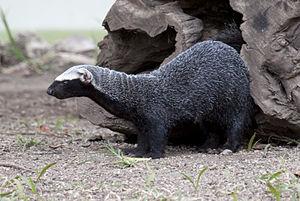
Le Grison ou Grison d'Allemand est une espèce de mammifères de la famille des Mustelidae. On le rencontre en Amérique centrale et au nord de l'Amérique du Sud.
Voici la liste des espèces de mammifères indigènes signalés au Mexique. En septembre 2014, il y a 536 espèces de mammifères ou sous-espèces répertoriées. D'après les données de l'UICN, le Mexique a des espèces de mammifères non cétacés 23 % de plus que les États-Unis et le Canada réunis dans une zone seulement 10 % aussi large, ou la densité des espèces de plus de douze fois supérieure à celle de ses voisins du nord. La biodiversité des mammifères haute du Mexique est en partie le reflet de la vaste gamme de biomes présents sur ses gammes de latitude, climatiques et d'altitude, de la forêt tropicale de plaine de désert tempéré à montane forêt de la alpage. L'augmentation générale de la biodiversité terrestre se déplaçant vers l'équateur est un autre facteur important dans la comparaison. Mexique comprend beaucoup de la Mésoamérique et bois de pins et chênes de Madrean points chauds de la biodiversité. Du point de vue biogéographique, la plupart du Mexique est lié au reste de l'Amérique du Nord dans le cadre de l'écozone néarctique. Toutefois, les plaines du Sud du Mexique sont liées avec l'Amérique centrale et l'Amérique du Sud dans le cadre de l'écozone néotropique.